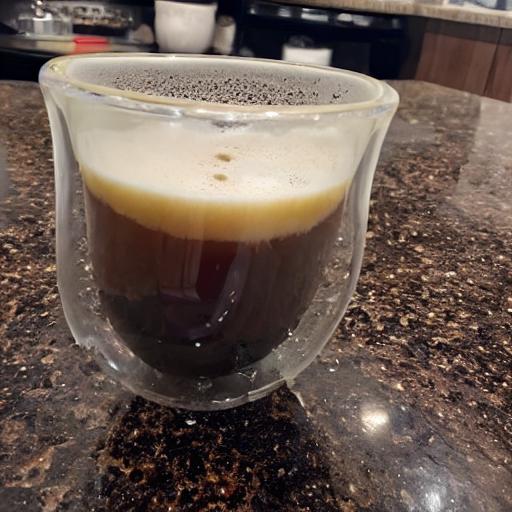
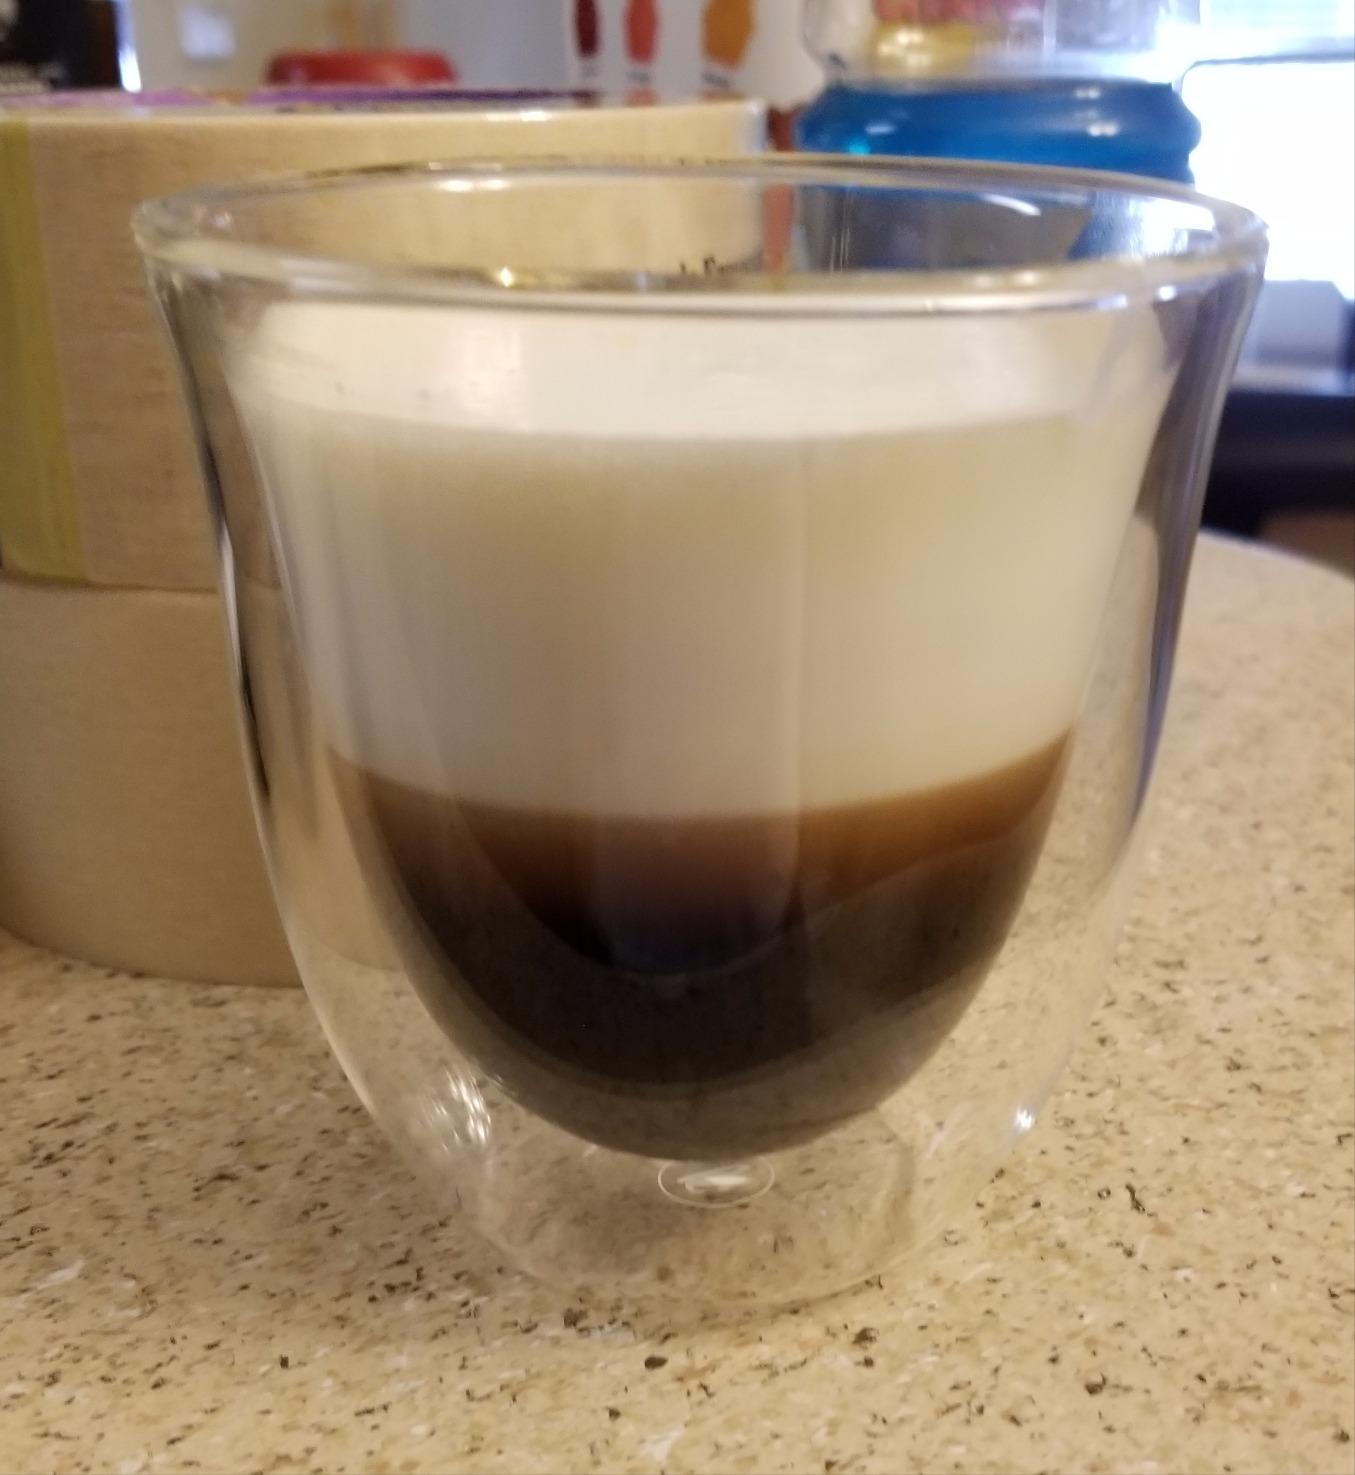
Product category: items_mug
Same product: no